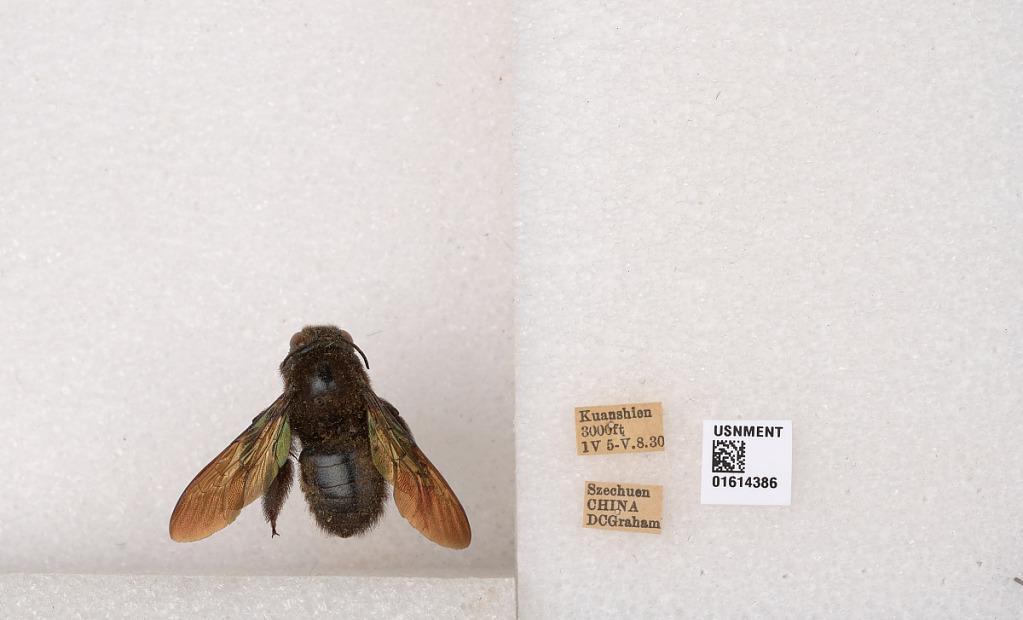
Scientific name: Xylocopa (Biluna) tranquebarorum tranquebarorum (Swederus)
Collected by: D. Graham
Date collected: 1930-4-5
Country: China
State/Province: Sichuan
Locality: Kuanshien